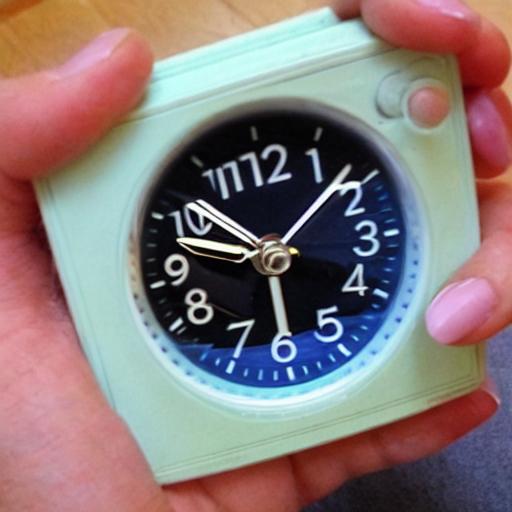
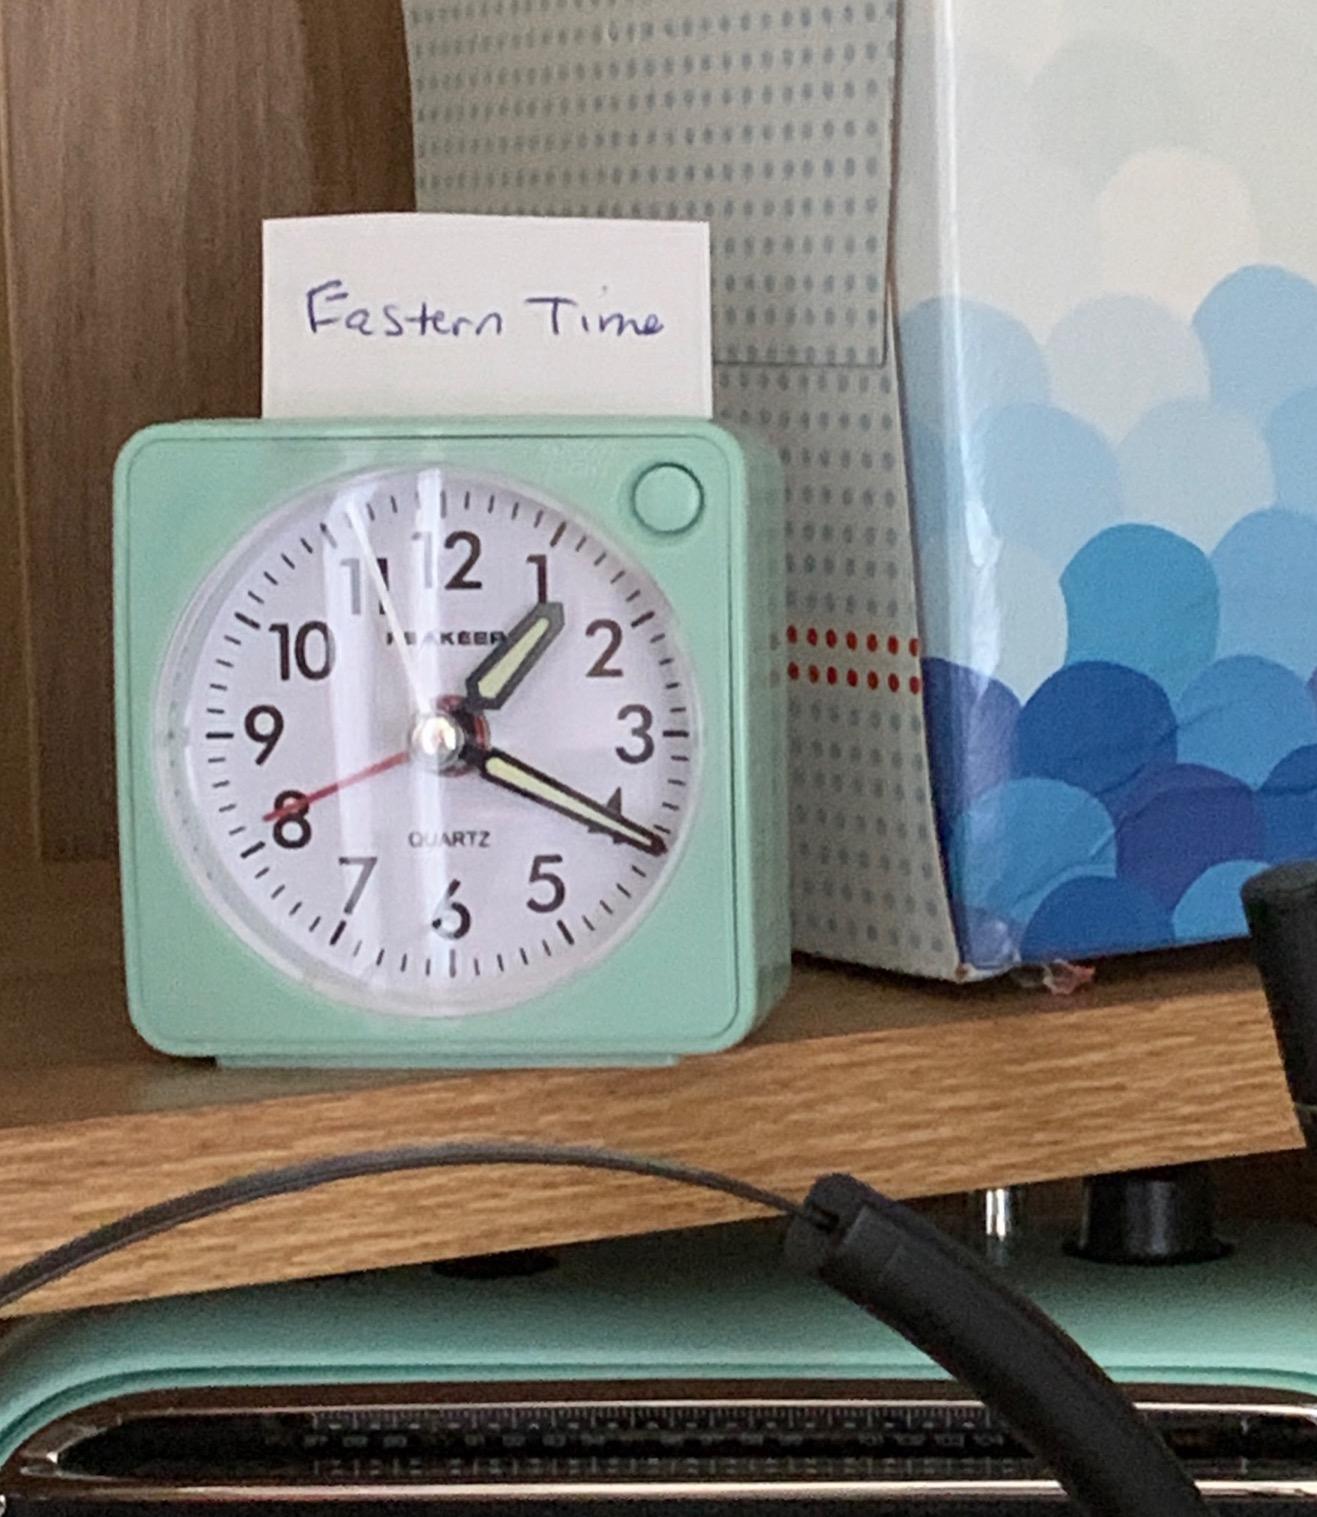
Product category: clock
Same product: no